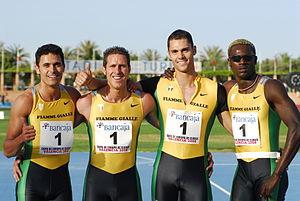
Koura Kaba Fantoni est un athlète italien, spécialiste du sprint.
Massimiliano Donati est un athlète italien, spécialiste du sprint.